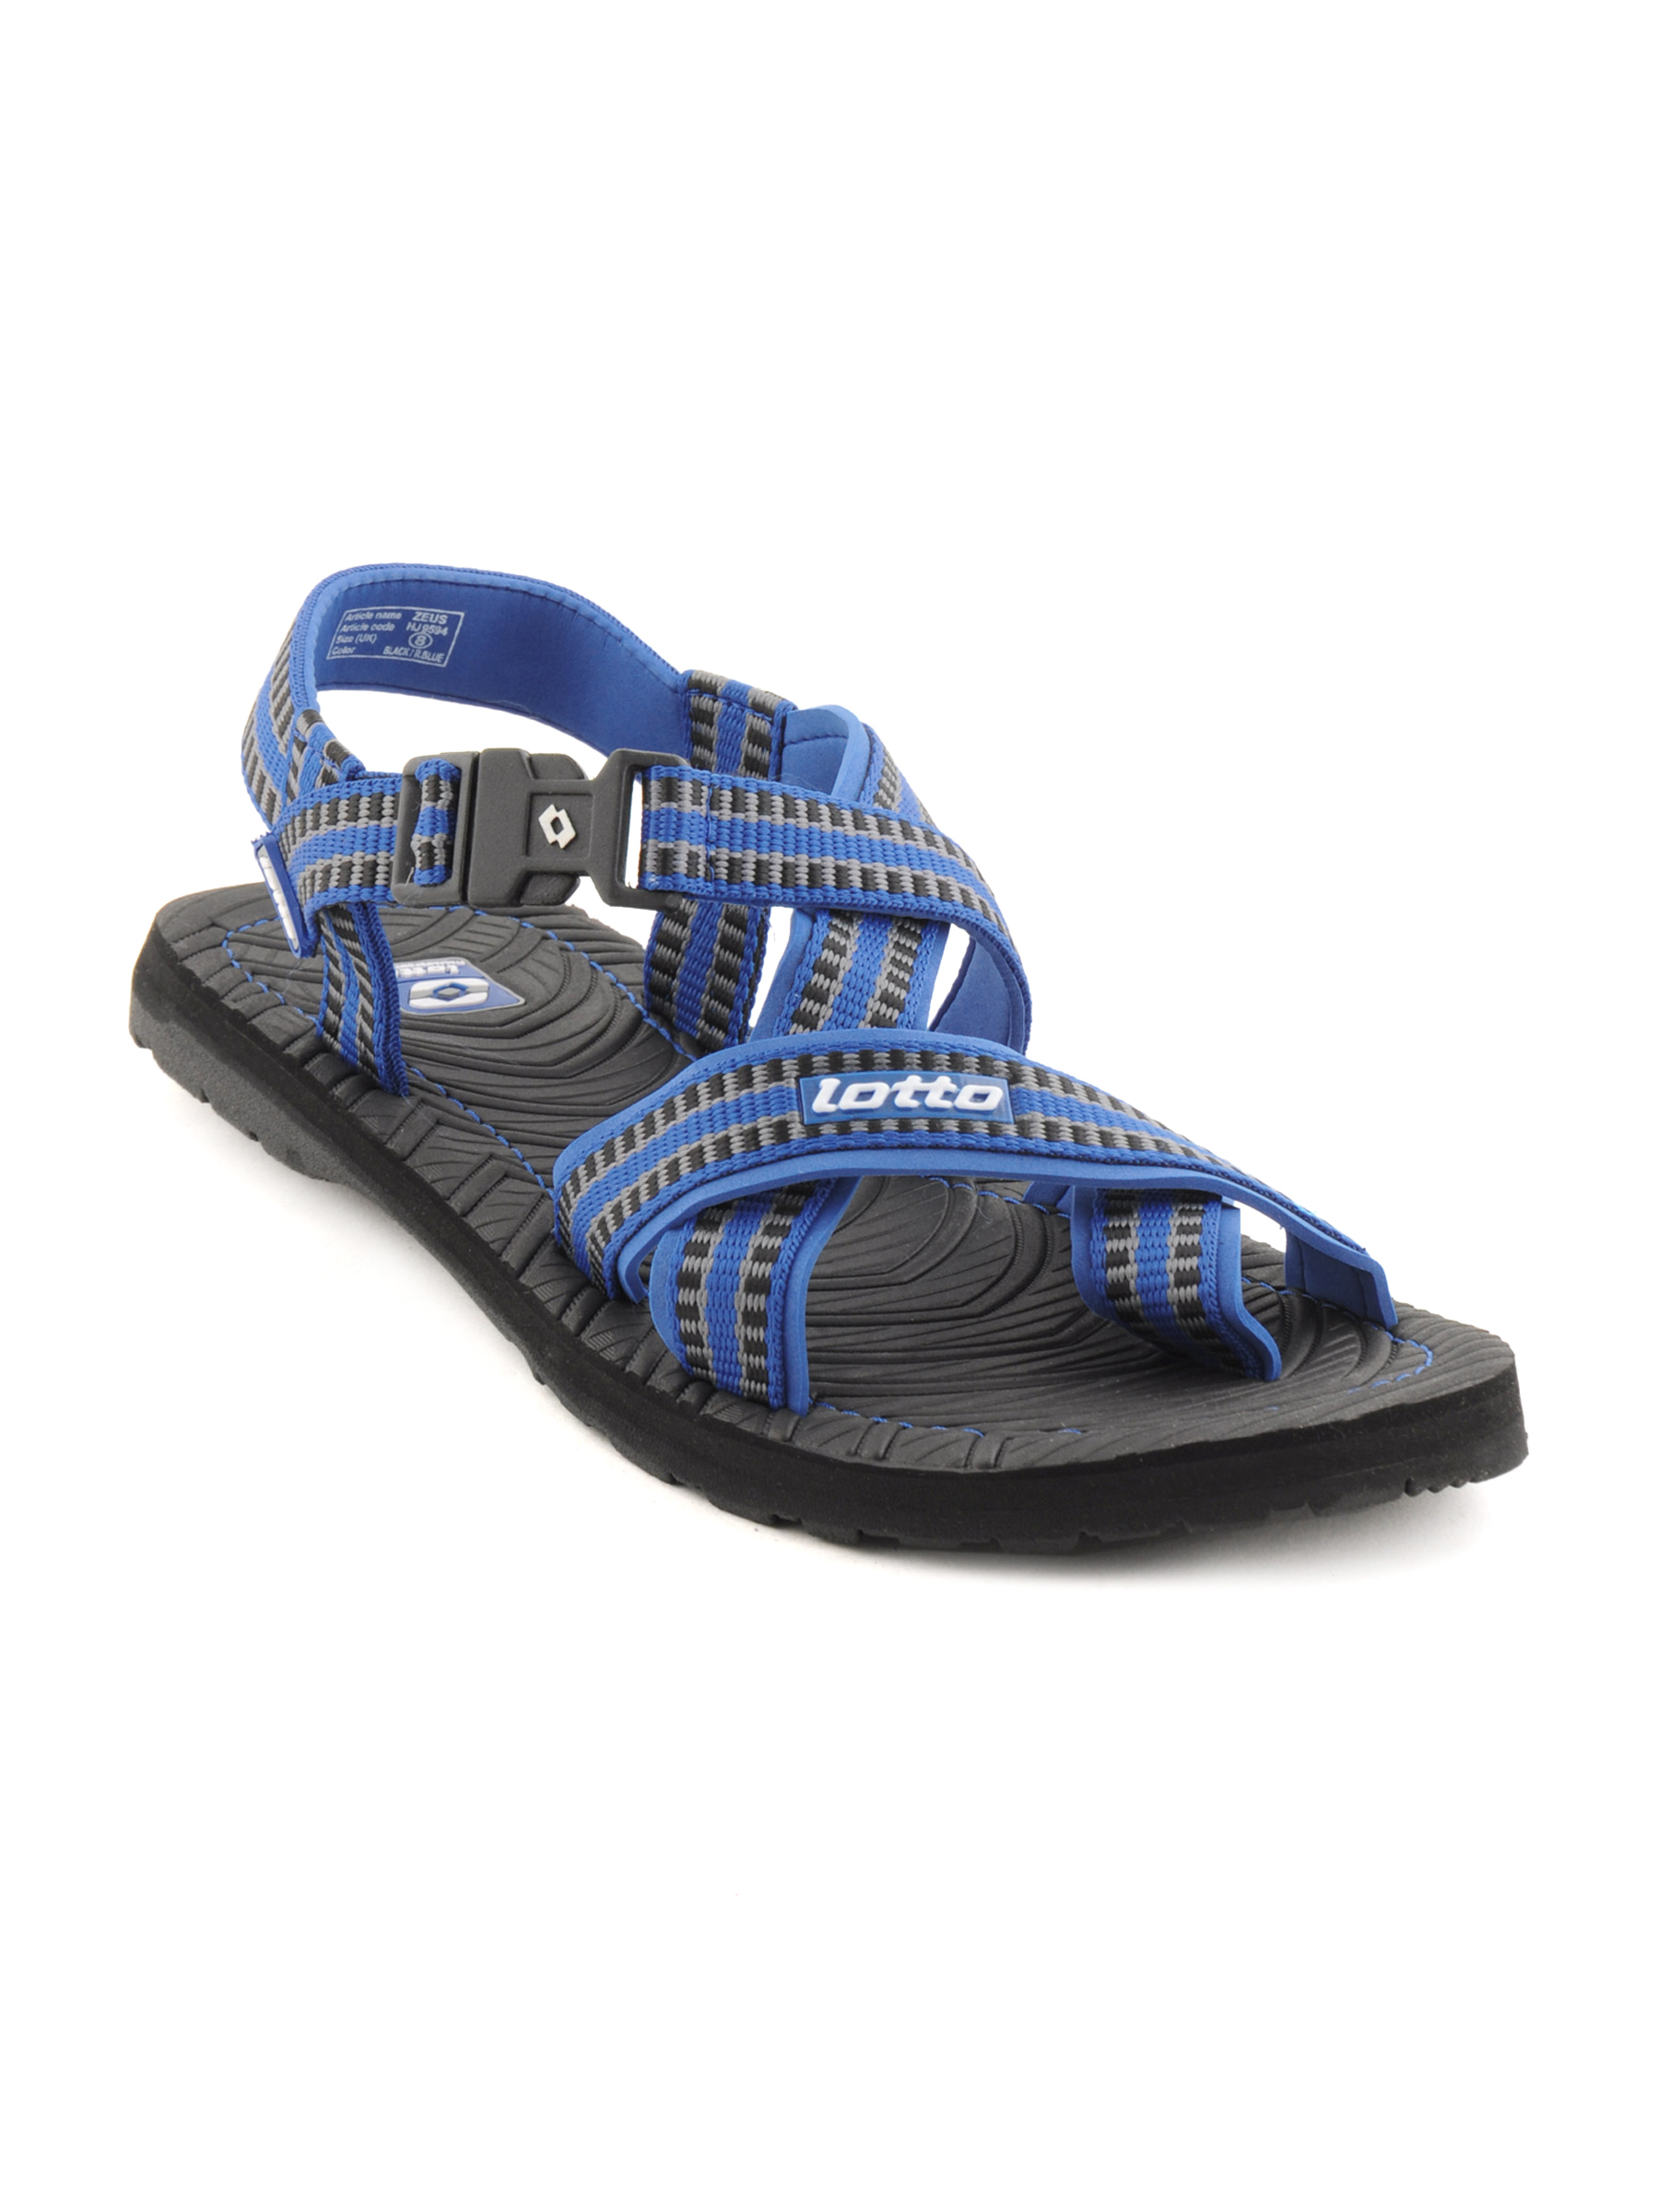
Lotto Men Zeus Blue Sandals
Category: Footwear / Sandal / Sandals
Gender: Men
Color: Blue
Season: Fall 2011
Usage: Casual